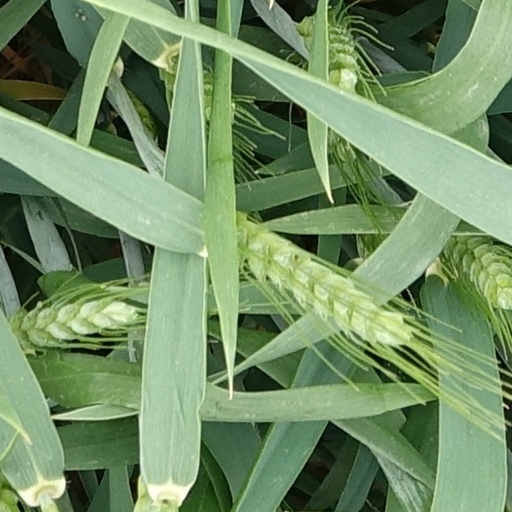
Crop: wheat